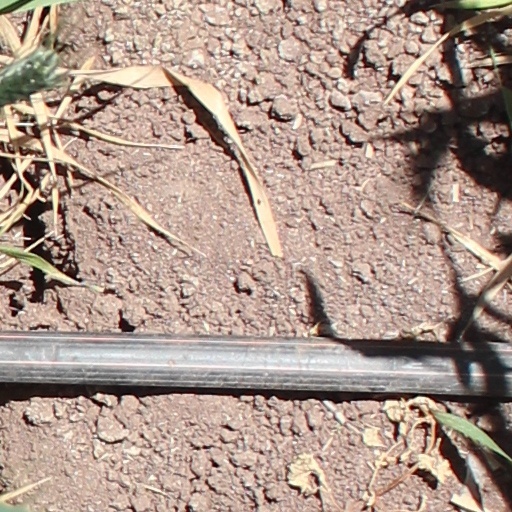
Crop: wheat